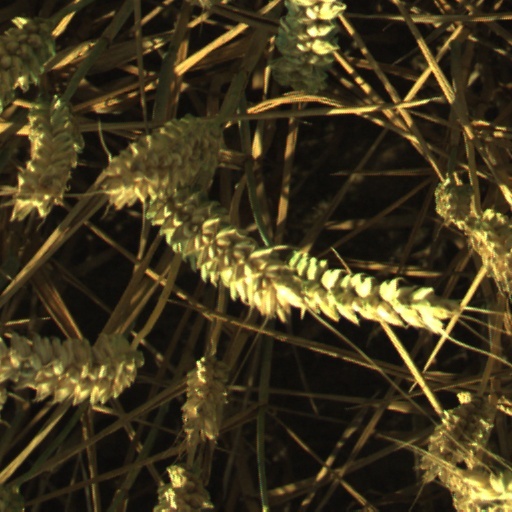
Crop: wheat